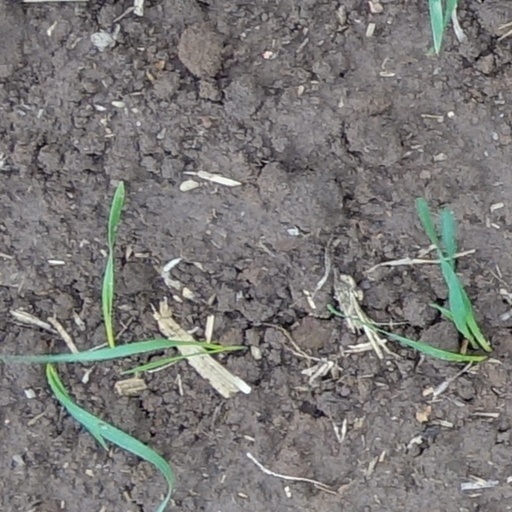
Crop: wheat